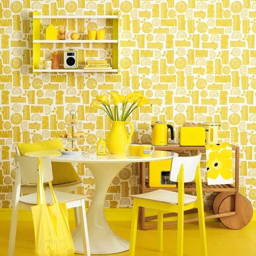
add a shot of warmth with a bright and sunny yellow colour scheme .